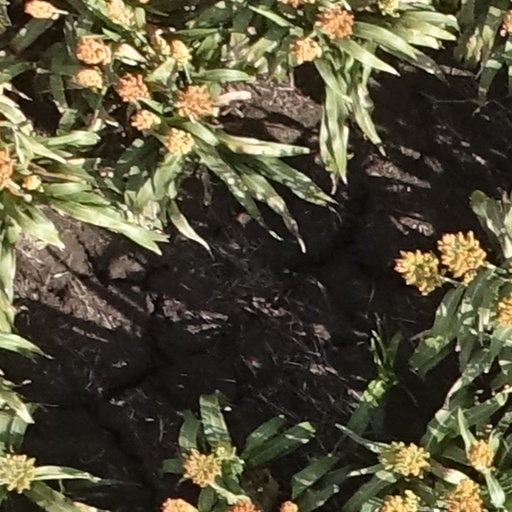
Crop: sorghum